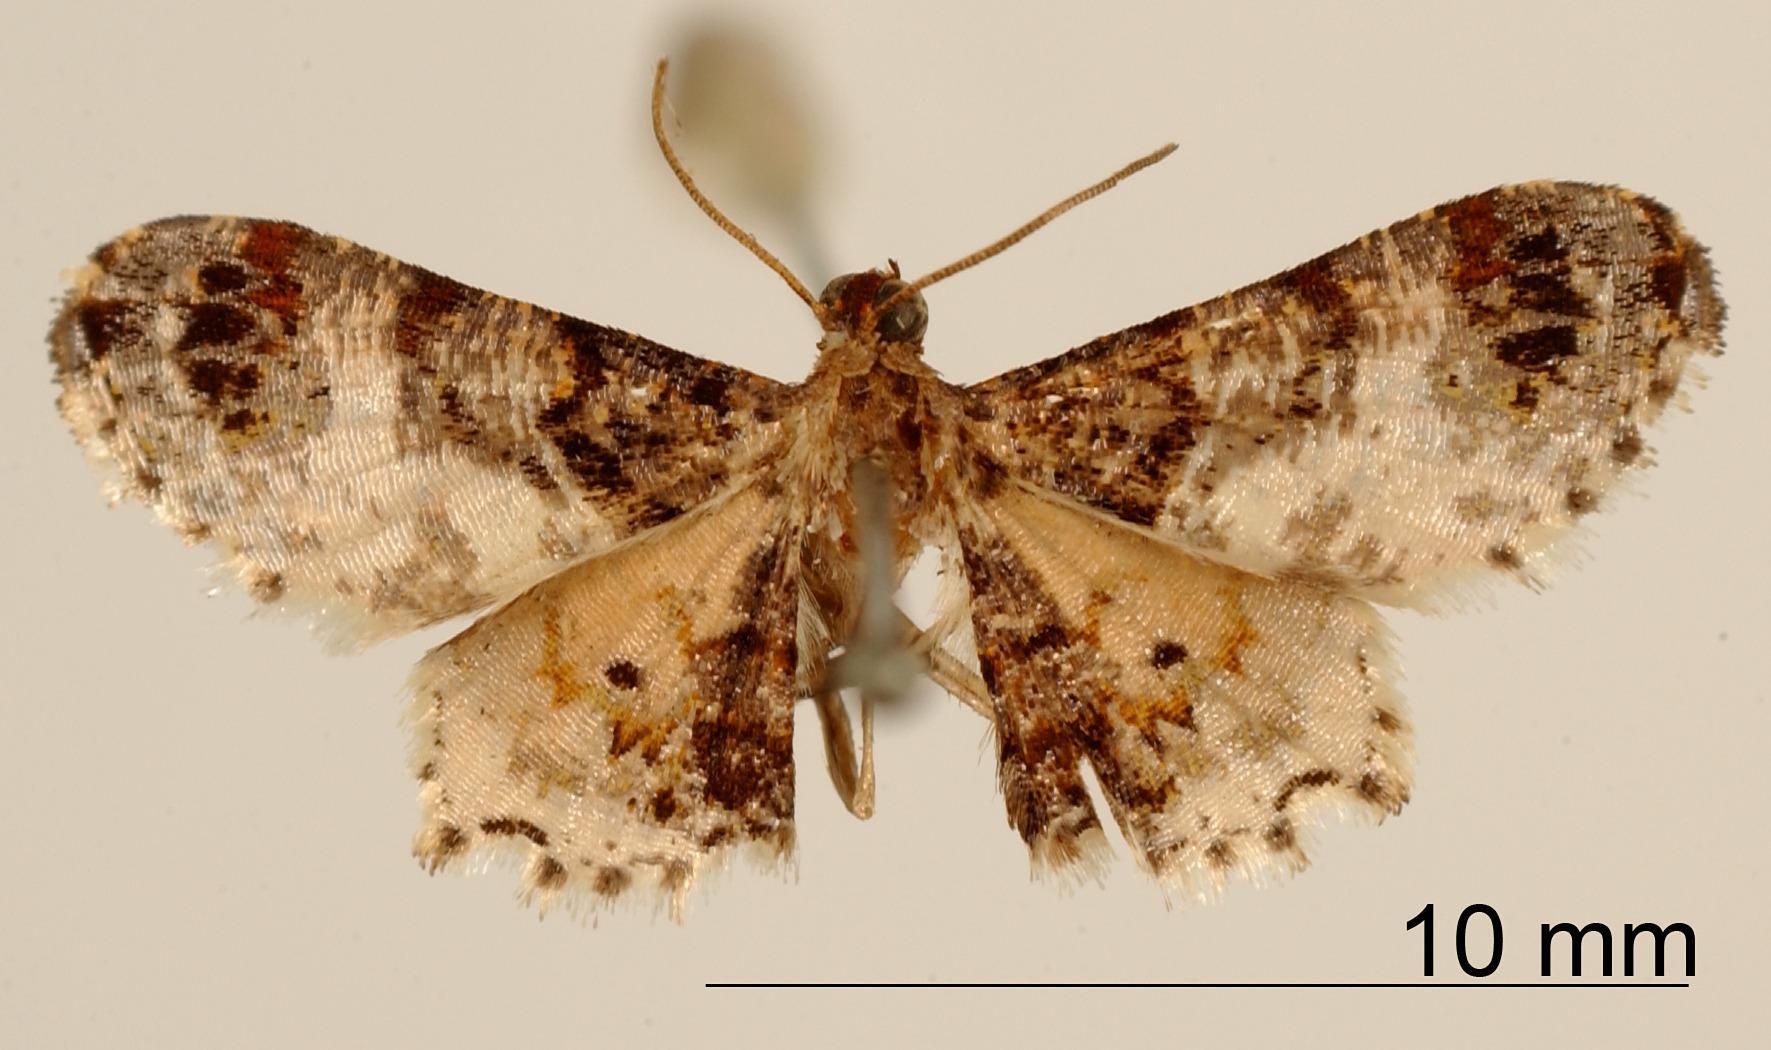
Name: Acidalia vecina
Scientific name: Acidalia vecina Dognin, 1893
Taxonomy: Animalia, Arthropoda, Insecta, Lepidoptera, Geometridae, Sterrhinae
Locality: Zamora pres Loja, Ecuador